Sidecar Racers

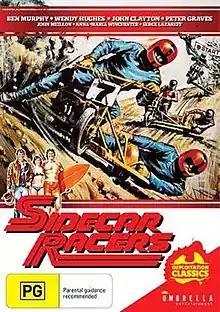
DVD cover

Sidecar Racers is a 1975 Australian film about an Australian motorcycle rider (John Clayton) who teams up with an American surfer (Ben Murphy) to take part in a motorcycle racing tournament.